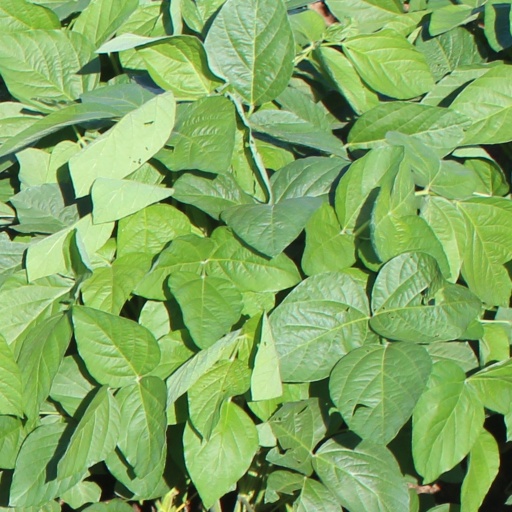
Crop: soybean